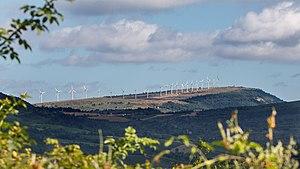
Vue lointaine
Roquetaillade est une commune française, située dans le département de l'Aude en région Occitanie.